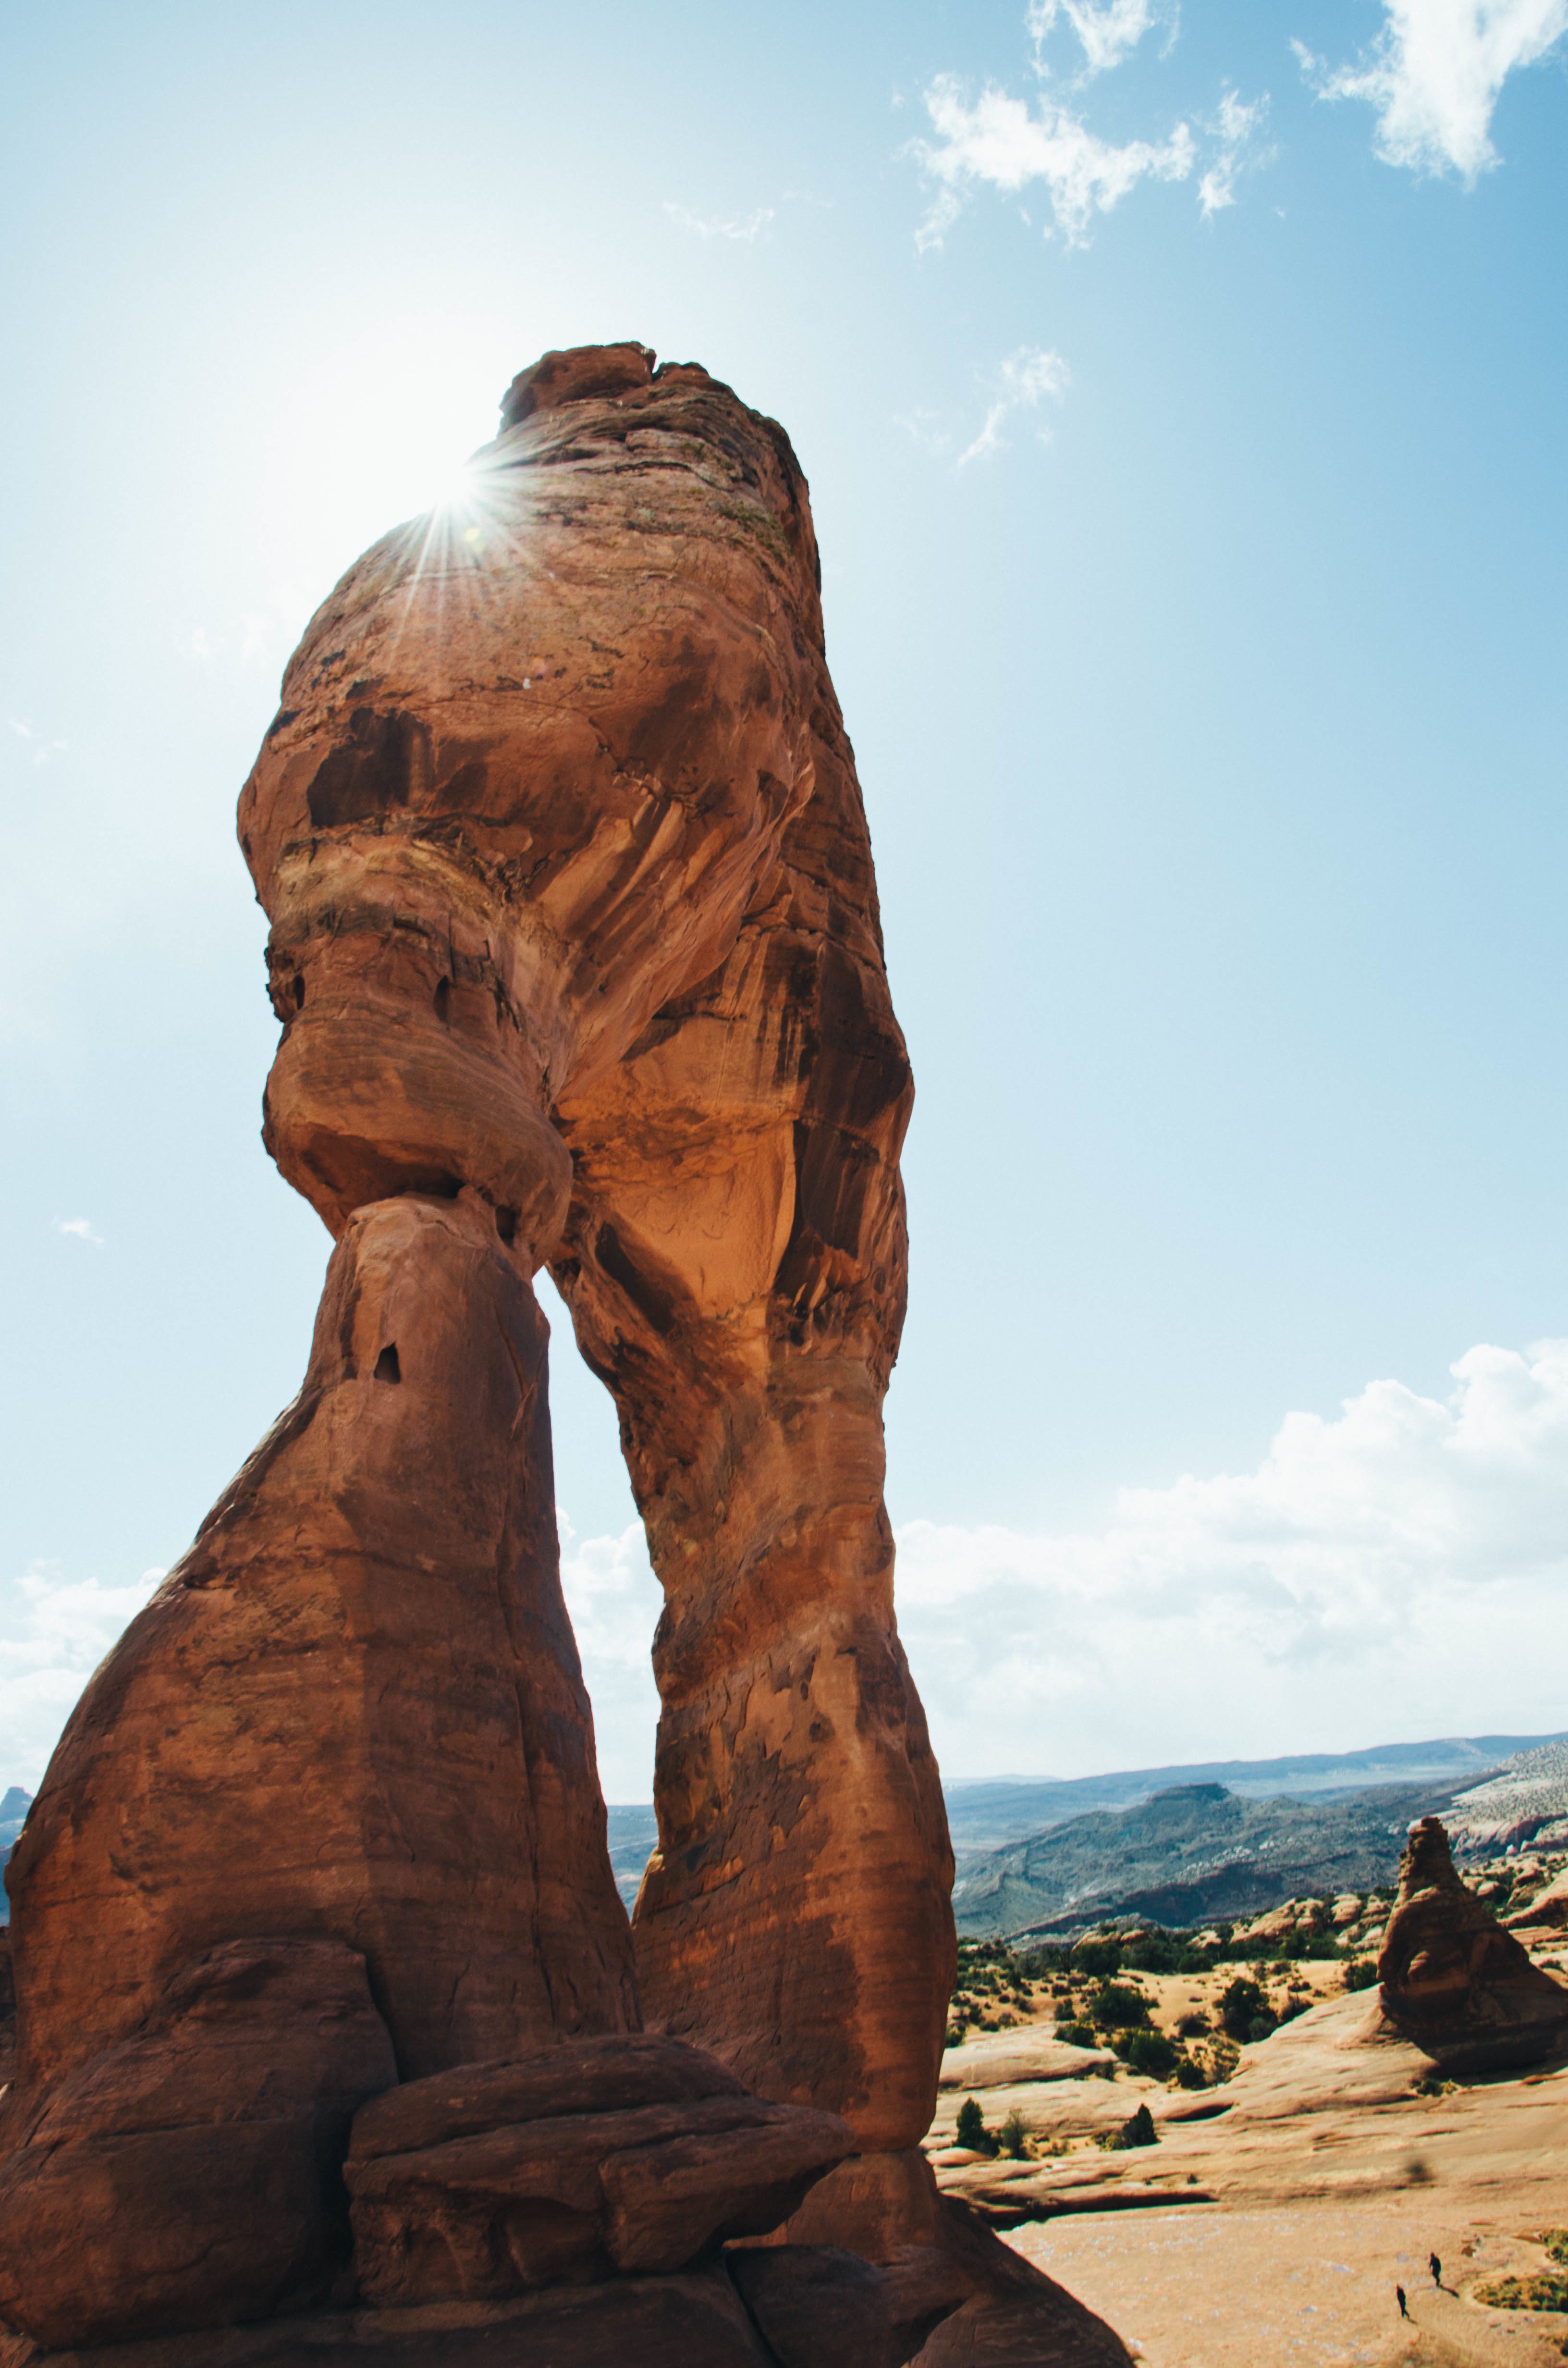
landscape, sand, rock, sky, sun, stone, monument, formation, statue, arch, material, sculpture, art, geology, temple, badlands, carving, monolith, ancient history